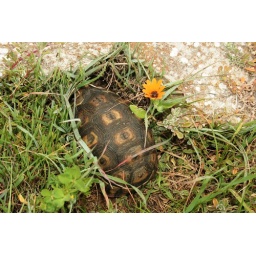
Tortoise next to rock with one single flower in West Coast National Park in South Africa.